Linear actuator

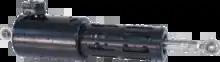
Pressure-compensated underwater linear actuator, used on a Remotely Operated Underwater Vehicle (ROV)

Mechanical linear actuators typically operate by conversion of rotary motion into linear motion. Conversion is commonly made via a few simple types of mechanism: